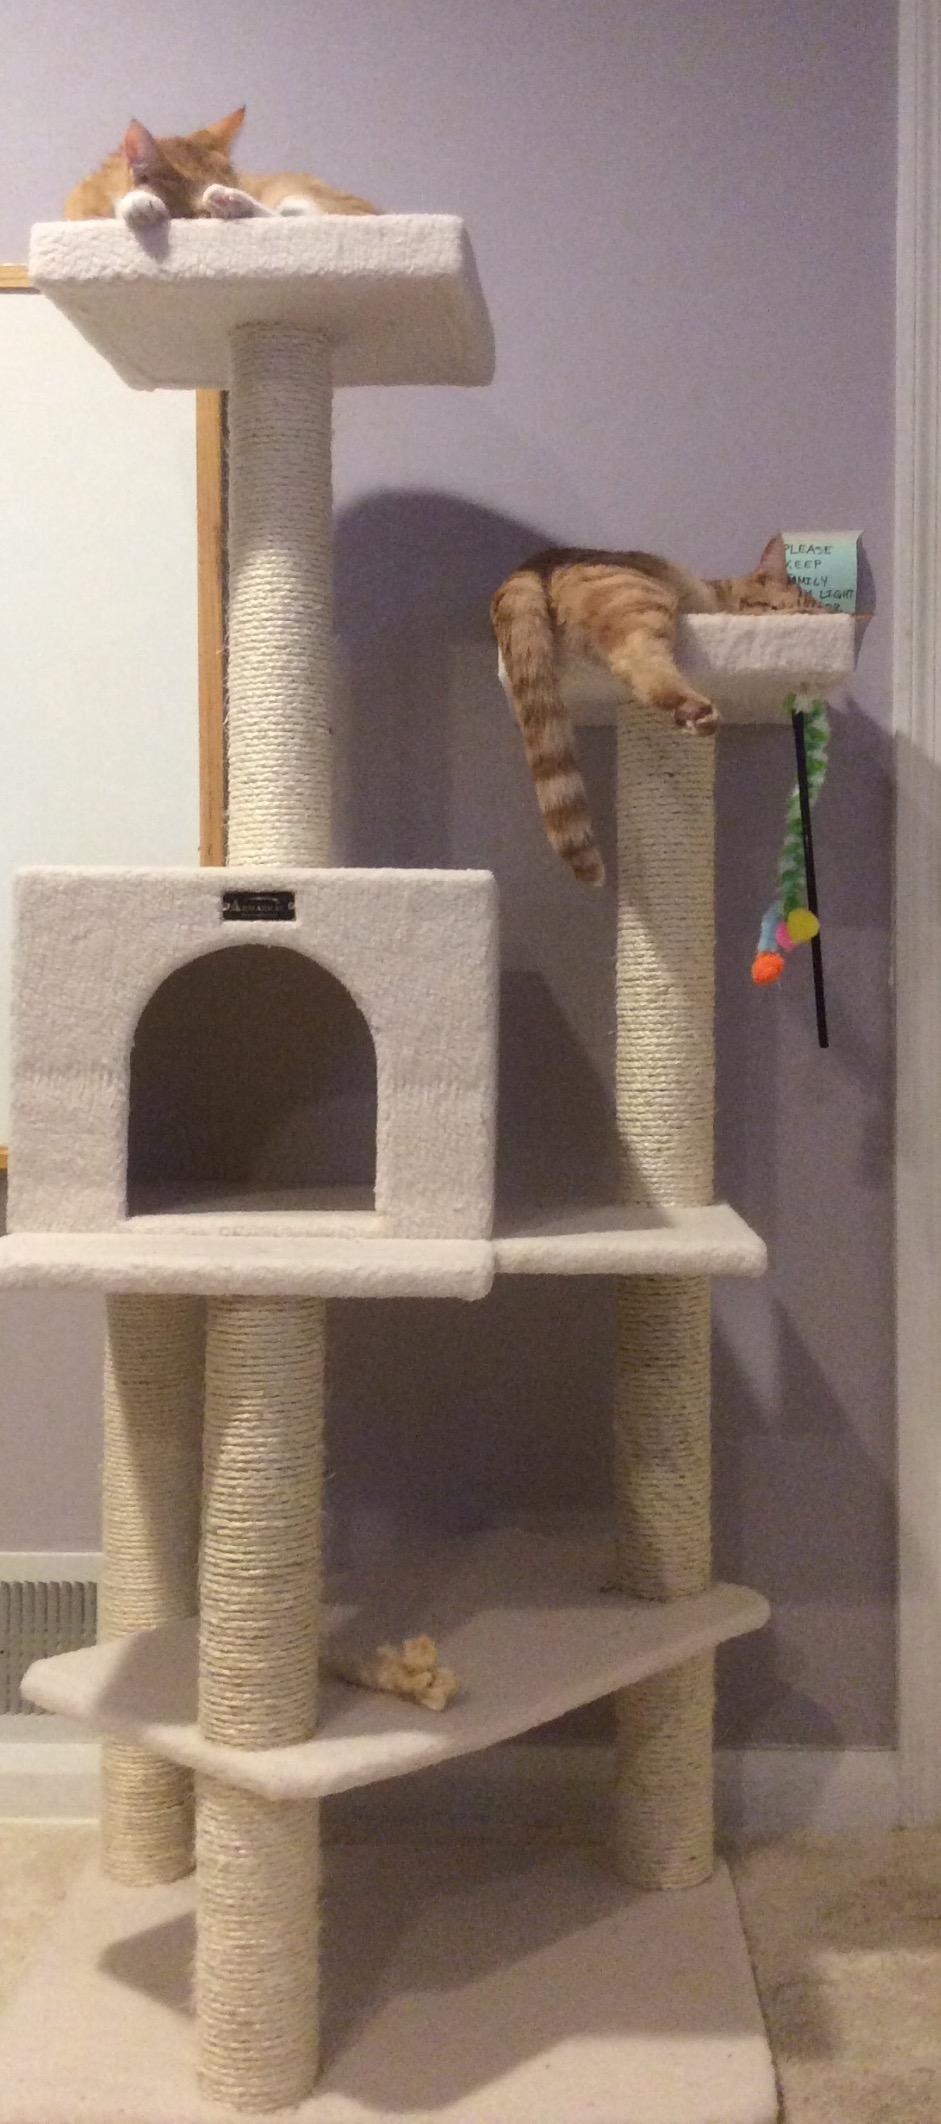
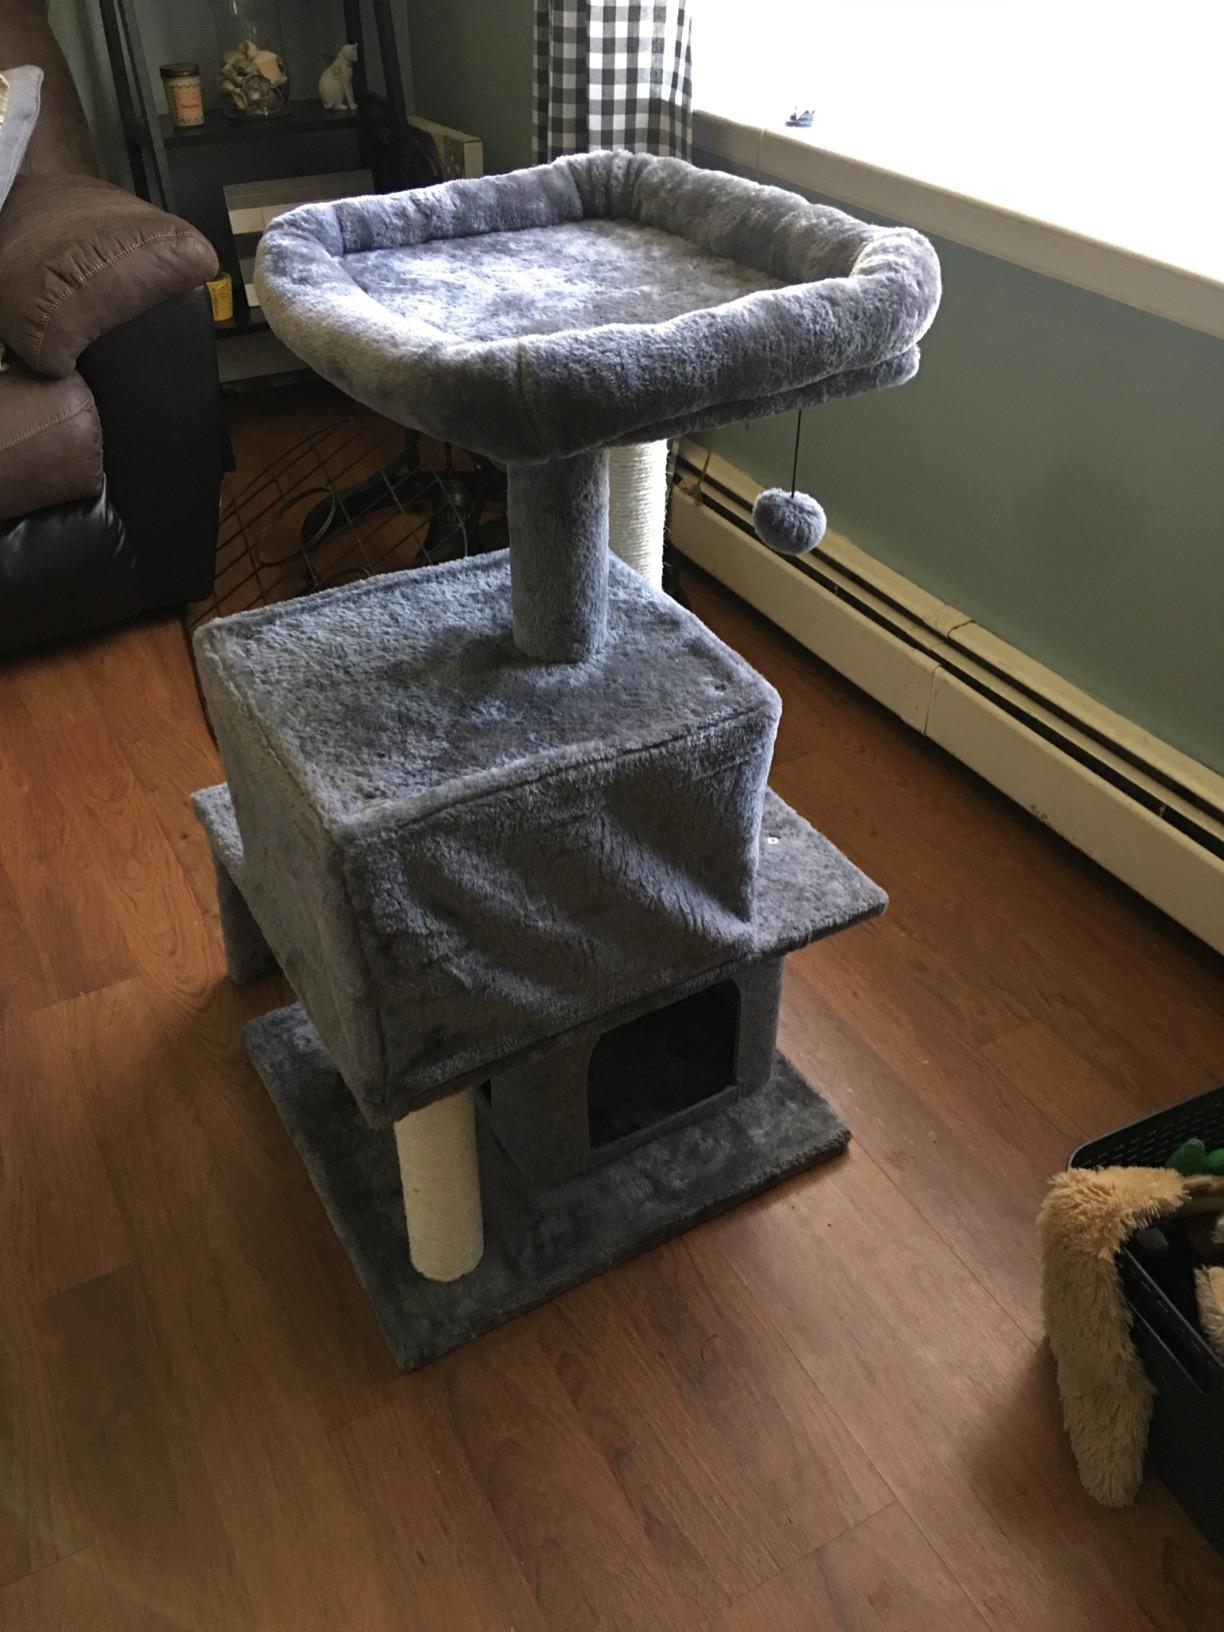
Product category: items_cat tree
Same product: no